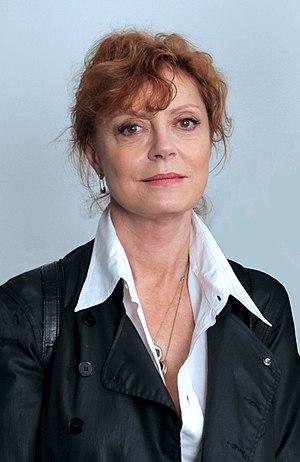
Dishonored est un jeu vidéo en vue subjective développé par le studio lyonnais Arkane Studios puis édité par Bethesda Softworks en 2012 sur PlayStation 3, Xbox 360 et Windows. Il permet d'adapter son gameplay en jouant soit de manière brutale, en attaquant frontalement les adversaires, soit discrète, soit encore en mélangeant librement les deux.